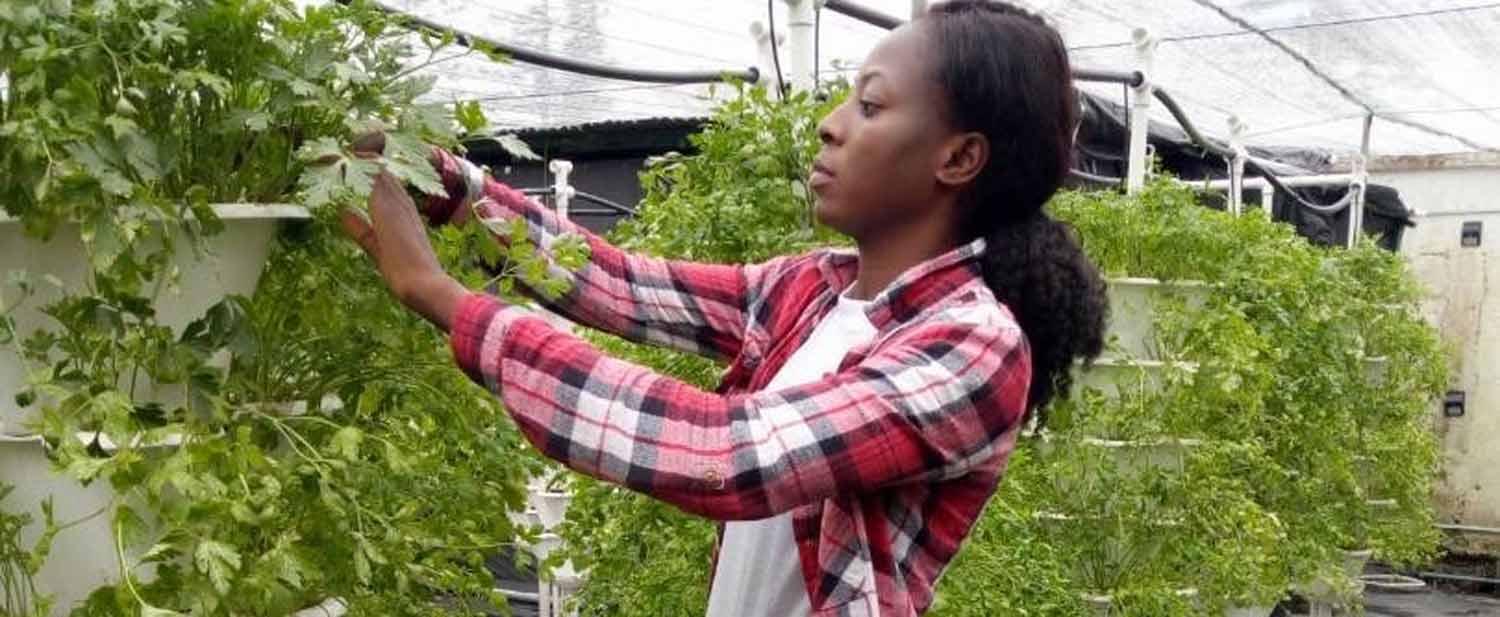
Mkulima wa kike akihudumia zao lake lililopandwa kwenye mfumo wa maji na virutubisho badala ya udongo, katika eneo ambalo limedhibitiwa kiwango cha maji, unyevu, joto pamoja na mwanga ili kupata zao lenye ubora.